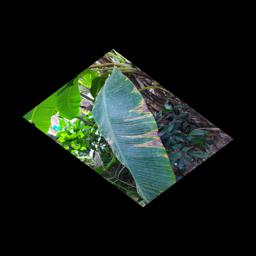
Label: JAHAJI LEAF